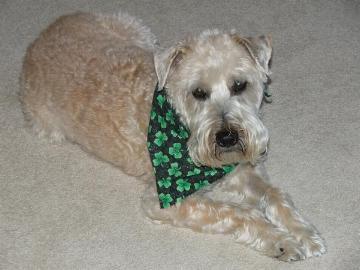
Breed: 235-n000090-soft_coated_wheaten_terrier